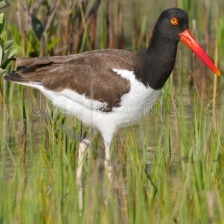
Species: OYSTER CATCHER
Scientific name: HAEMATOPUS
ImageNet parent category: oystercatcher